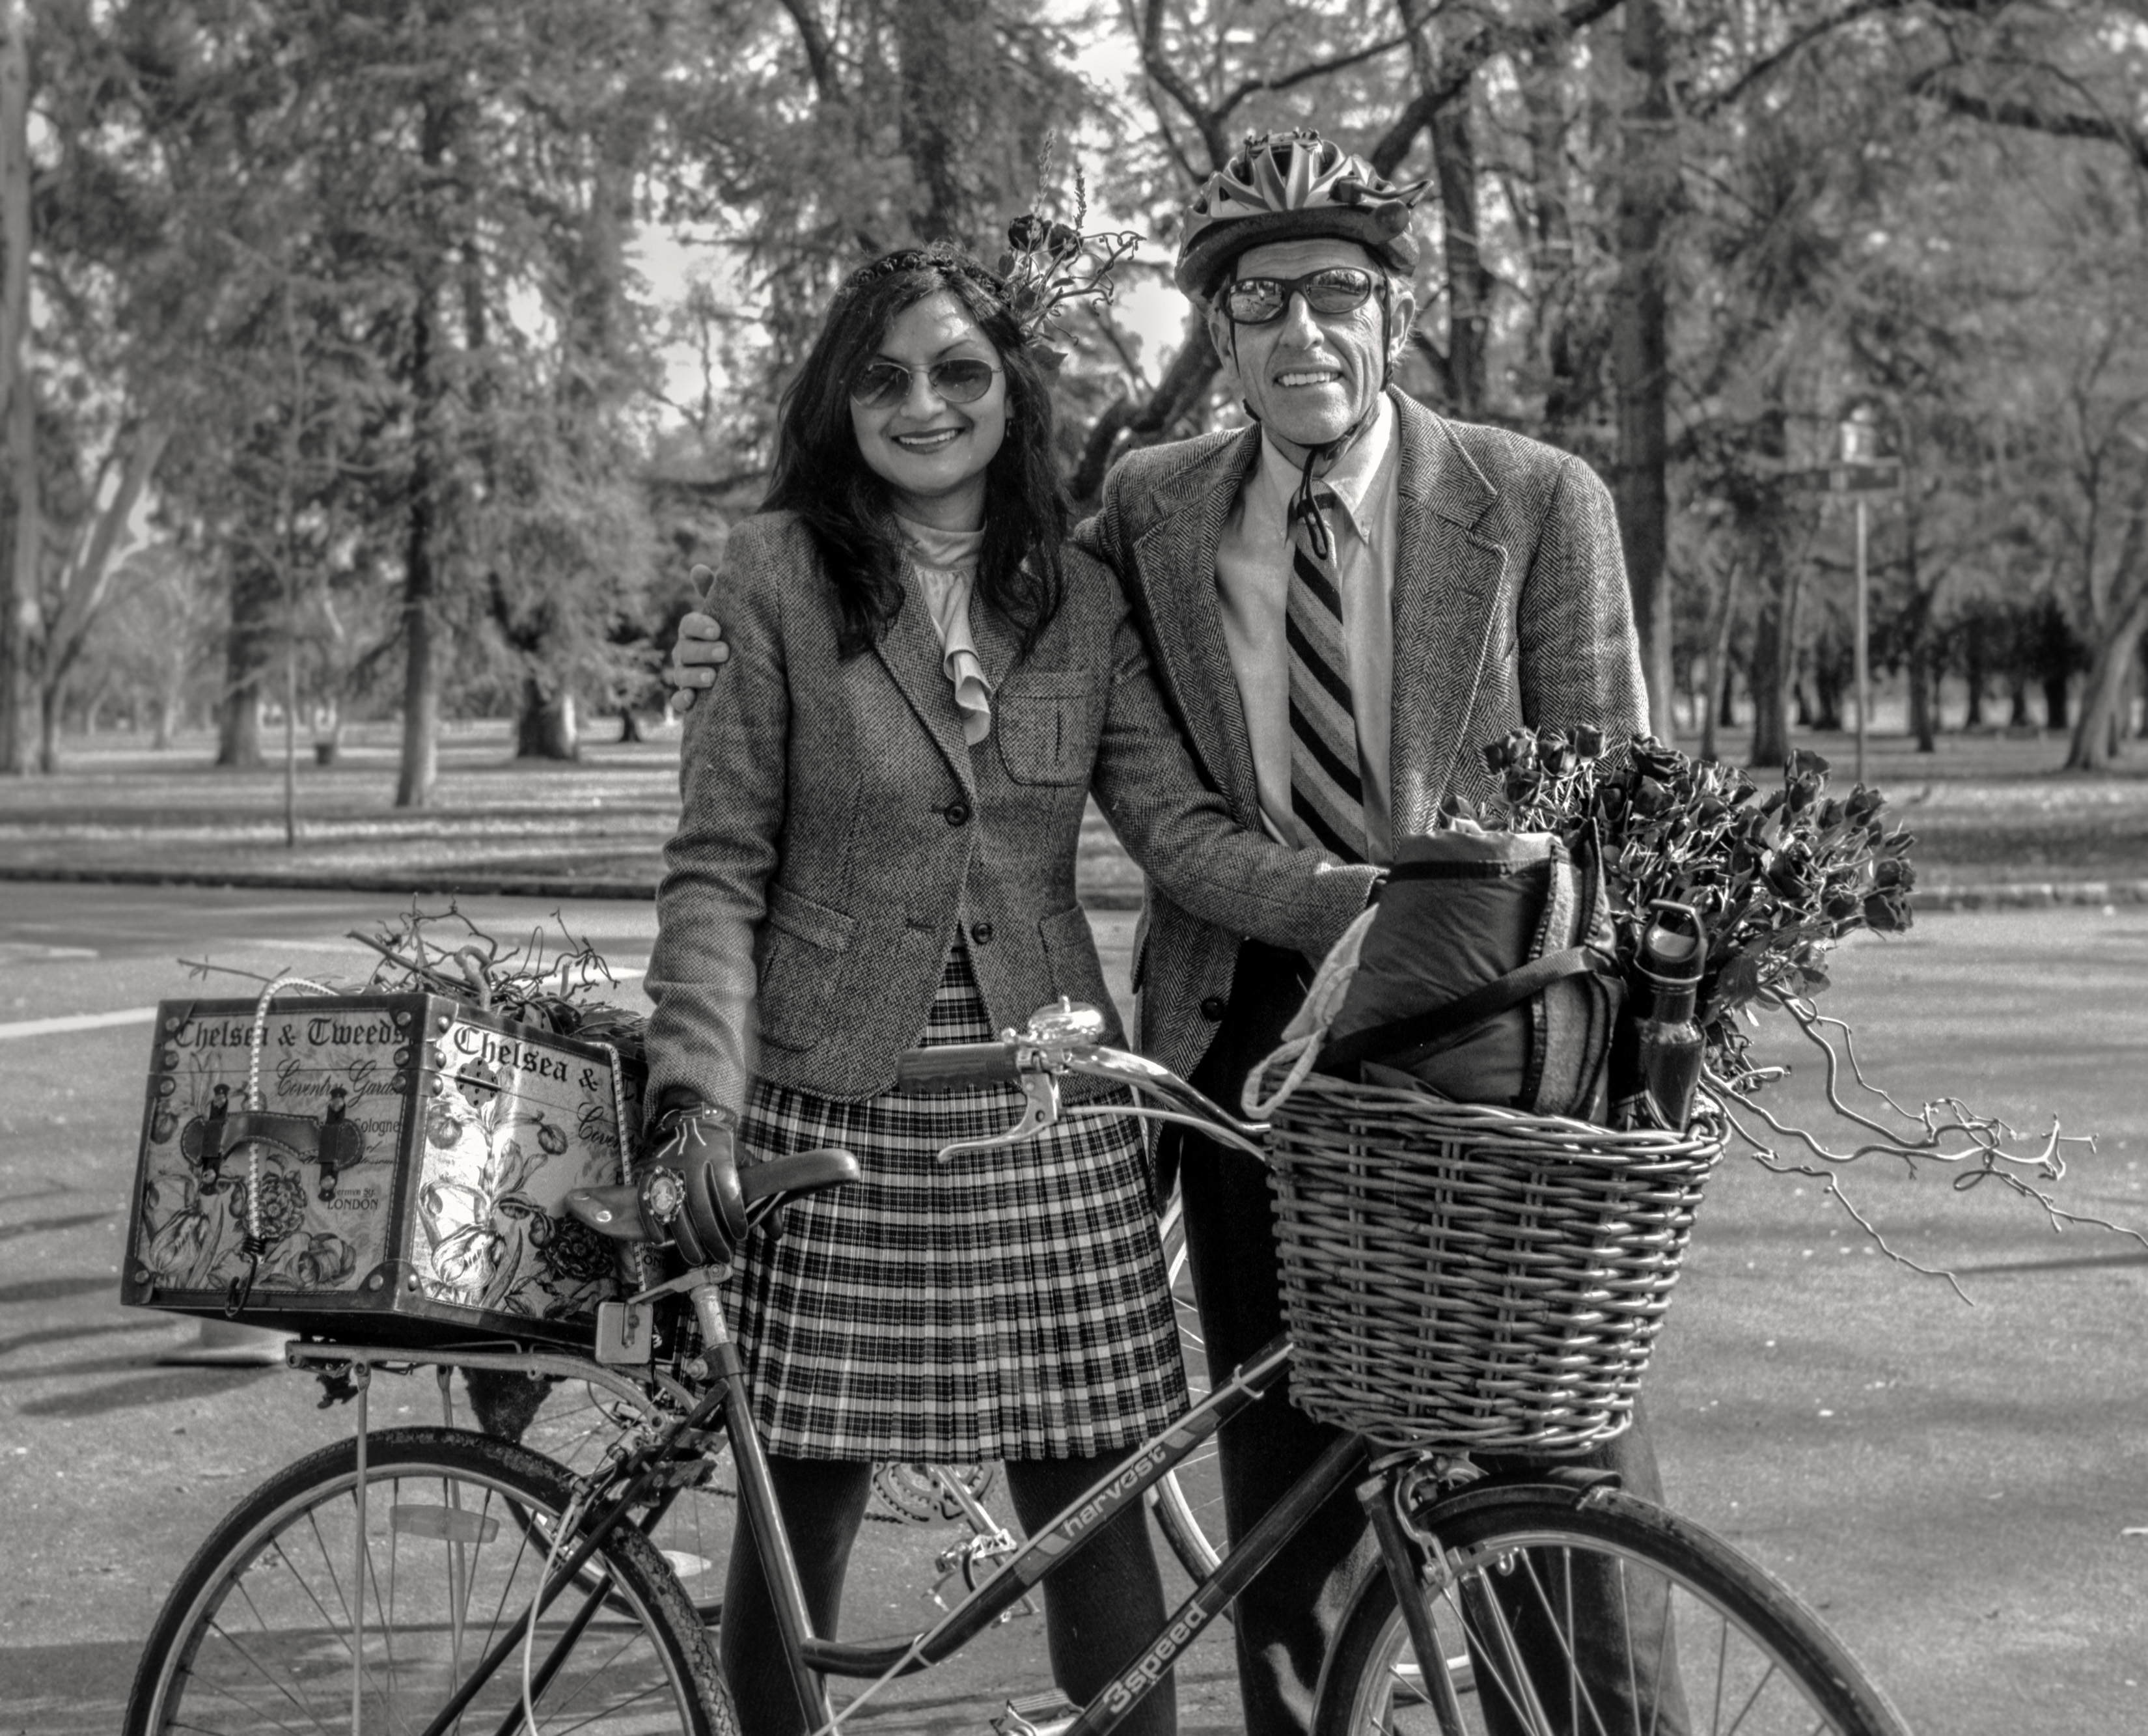
black and white, people, street, vintage, retro, bicycle, urban, vehicle, sitting, monochrome, cycling, photograph, snapshot, tweed, sacramento, bygoneera, edwardianbritain, amorecivilizedtime, monochrome photography, human positions